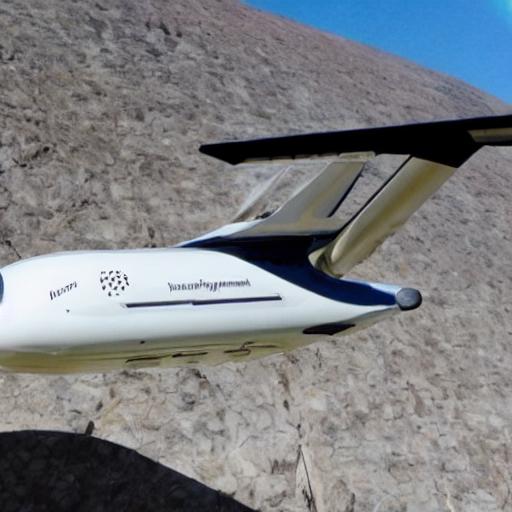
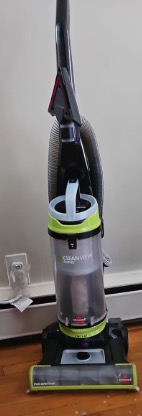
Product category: items_vacuum
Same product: no